St Lawrence's Church, Hatfield

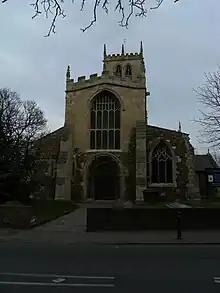
The church from the west, in 2008

St Lawrence's Church is the parish church of Hatfield, South Yorkshire, which lies north-east of Doncaster in England.